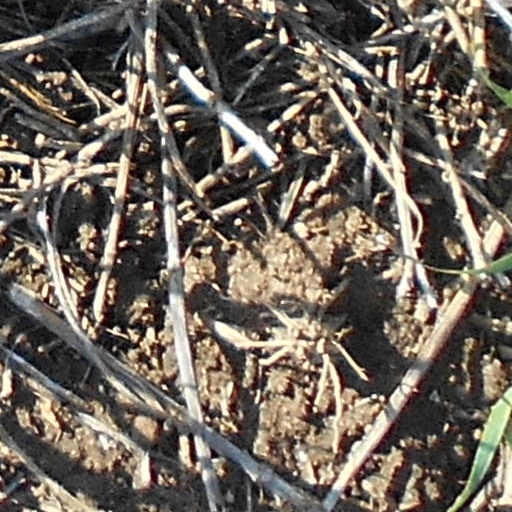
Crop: wheat